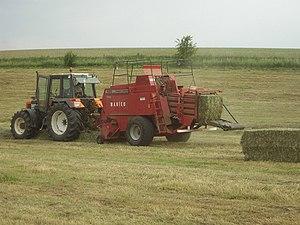
Tracteur Renault 155-54 Turbo, Presse Massey Ferguson 185 MB